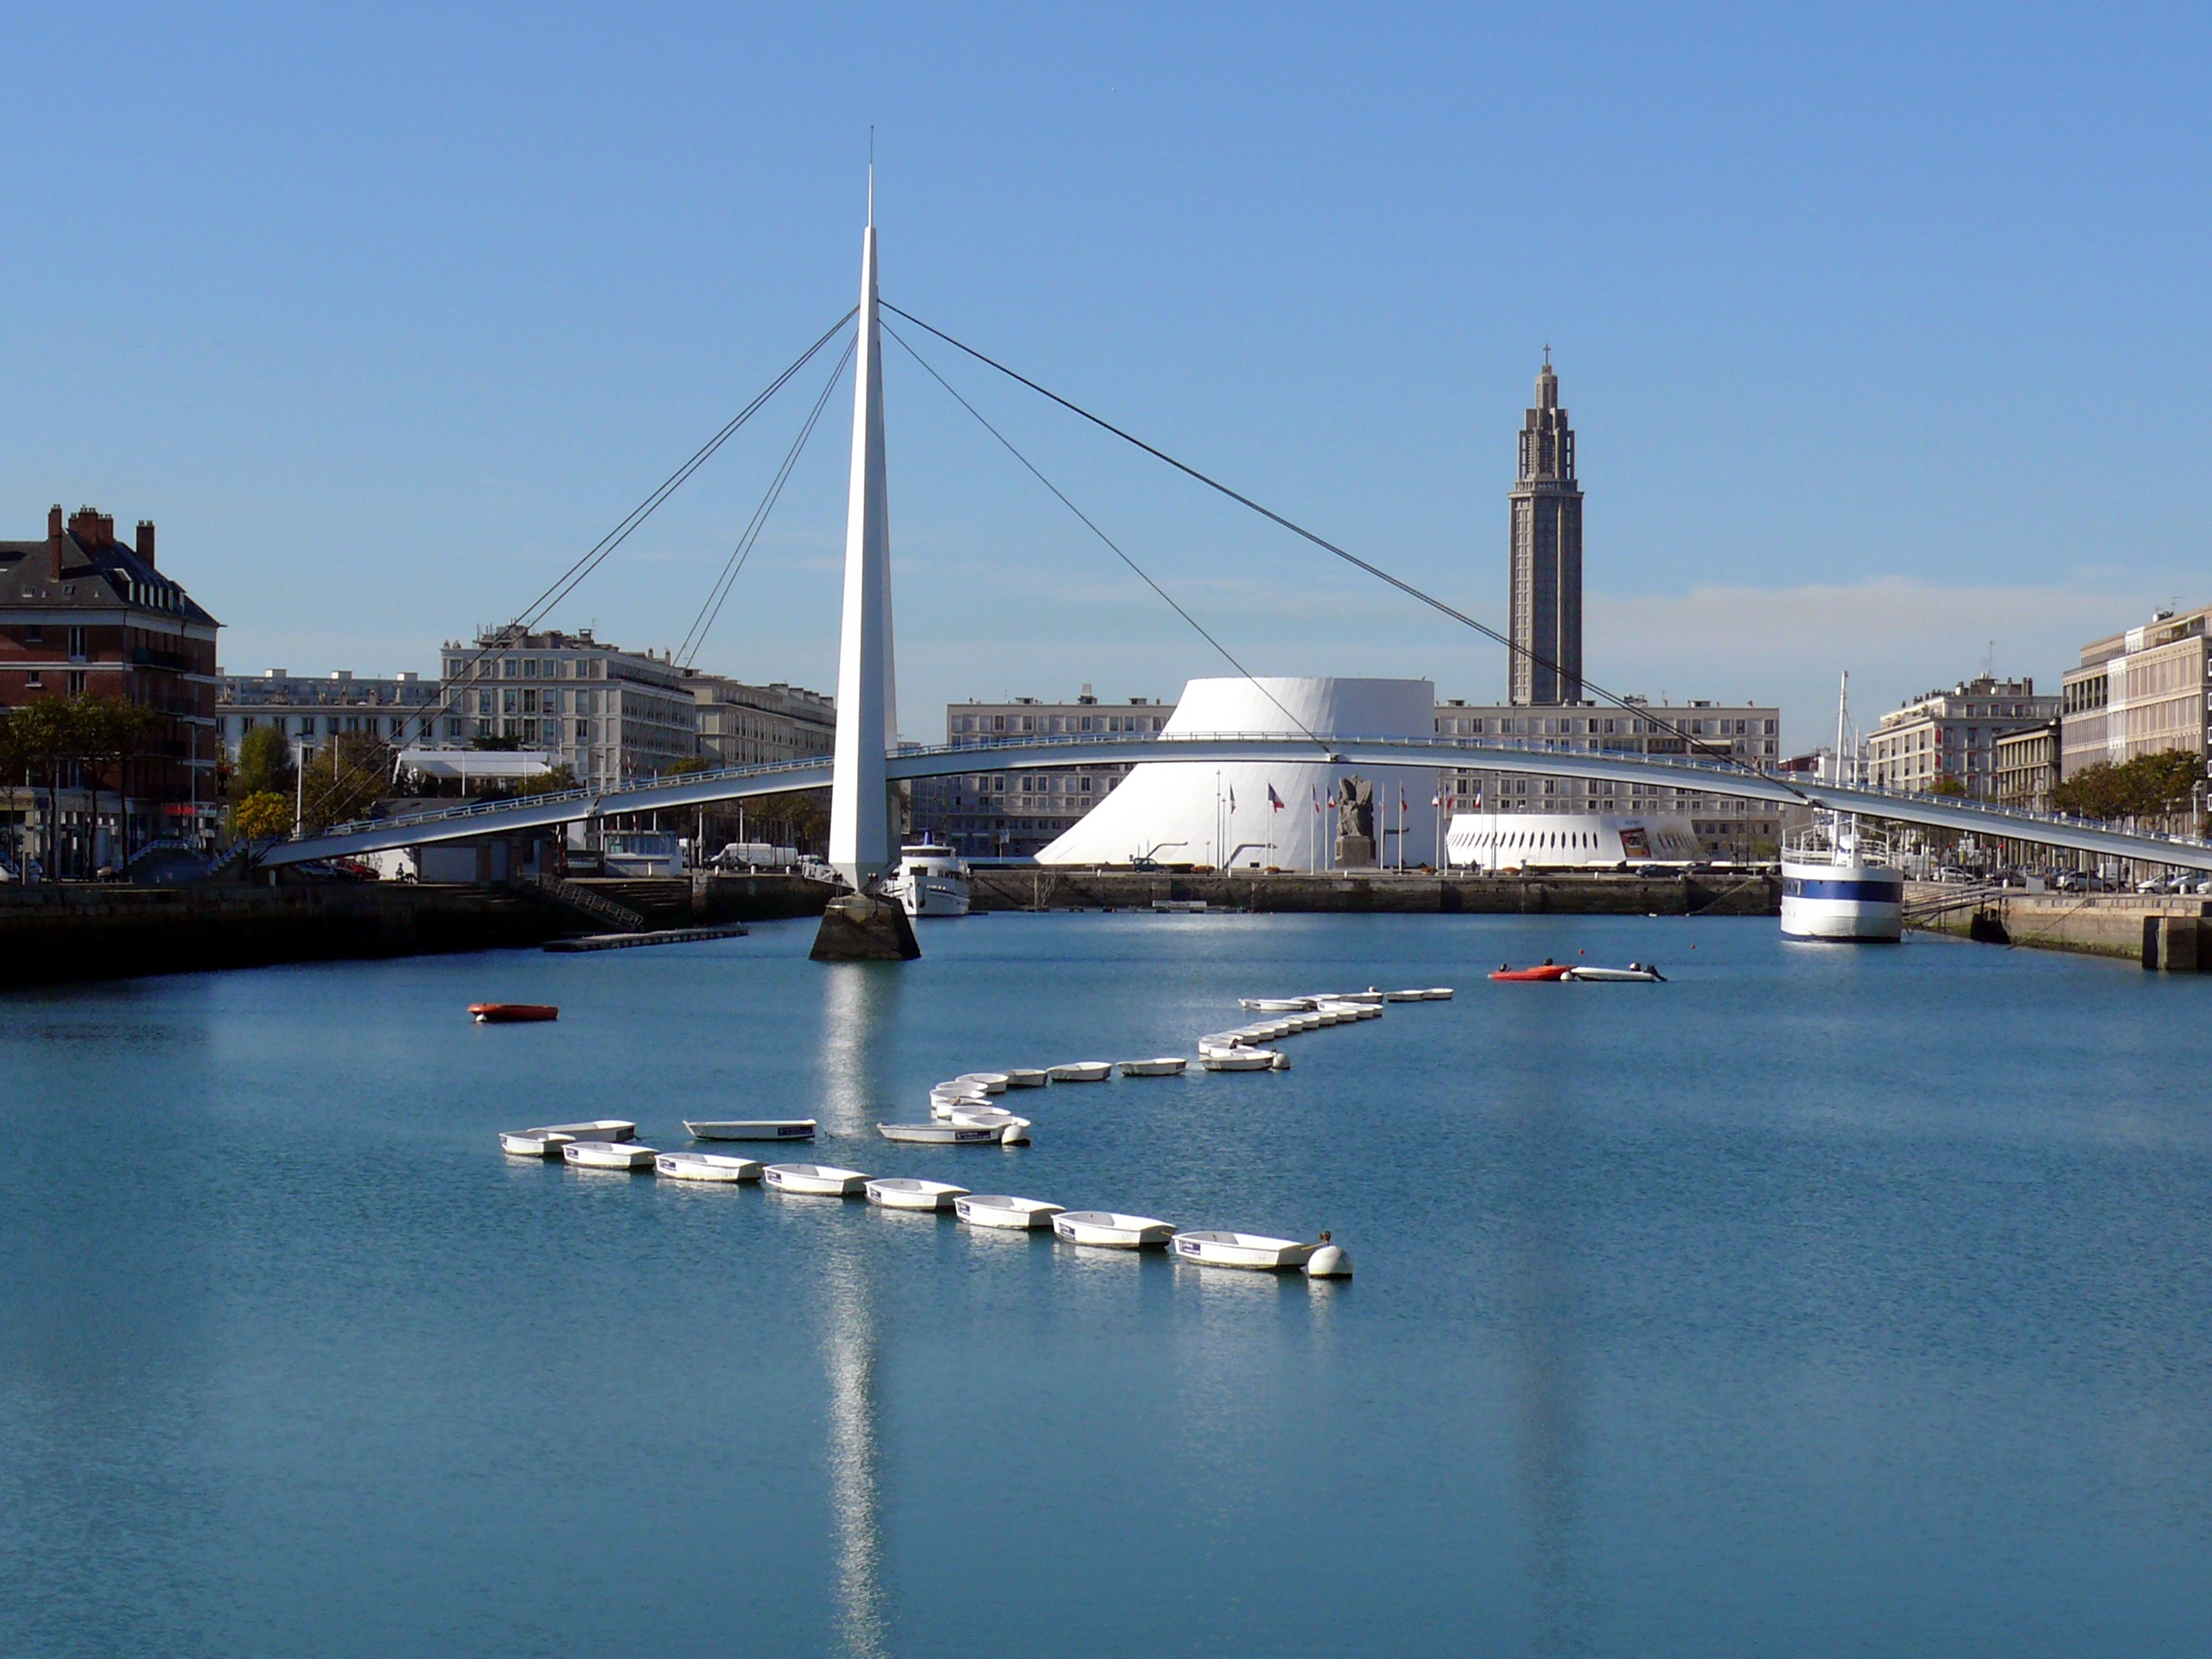
sea, water, dock, architecture, boat, bridge, building, city, river, ship, cityscape, france, reflection, vehicle, bay, landmark, facade, harbor, cathedral, marina, port, waterway, cargo, pierre, urban landscape, cable stayed bridge, commercial port, oscar niemeyer, nonbuilding structure